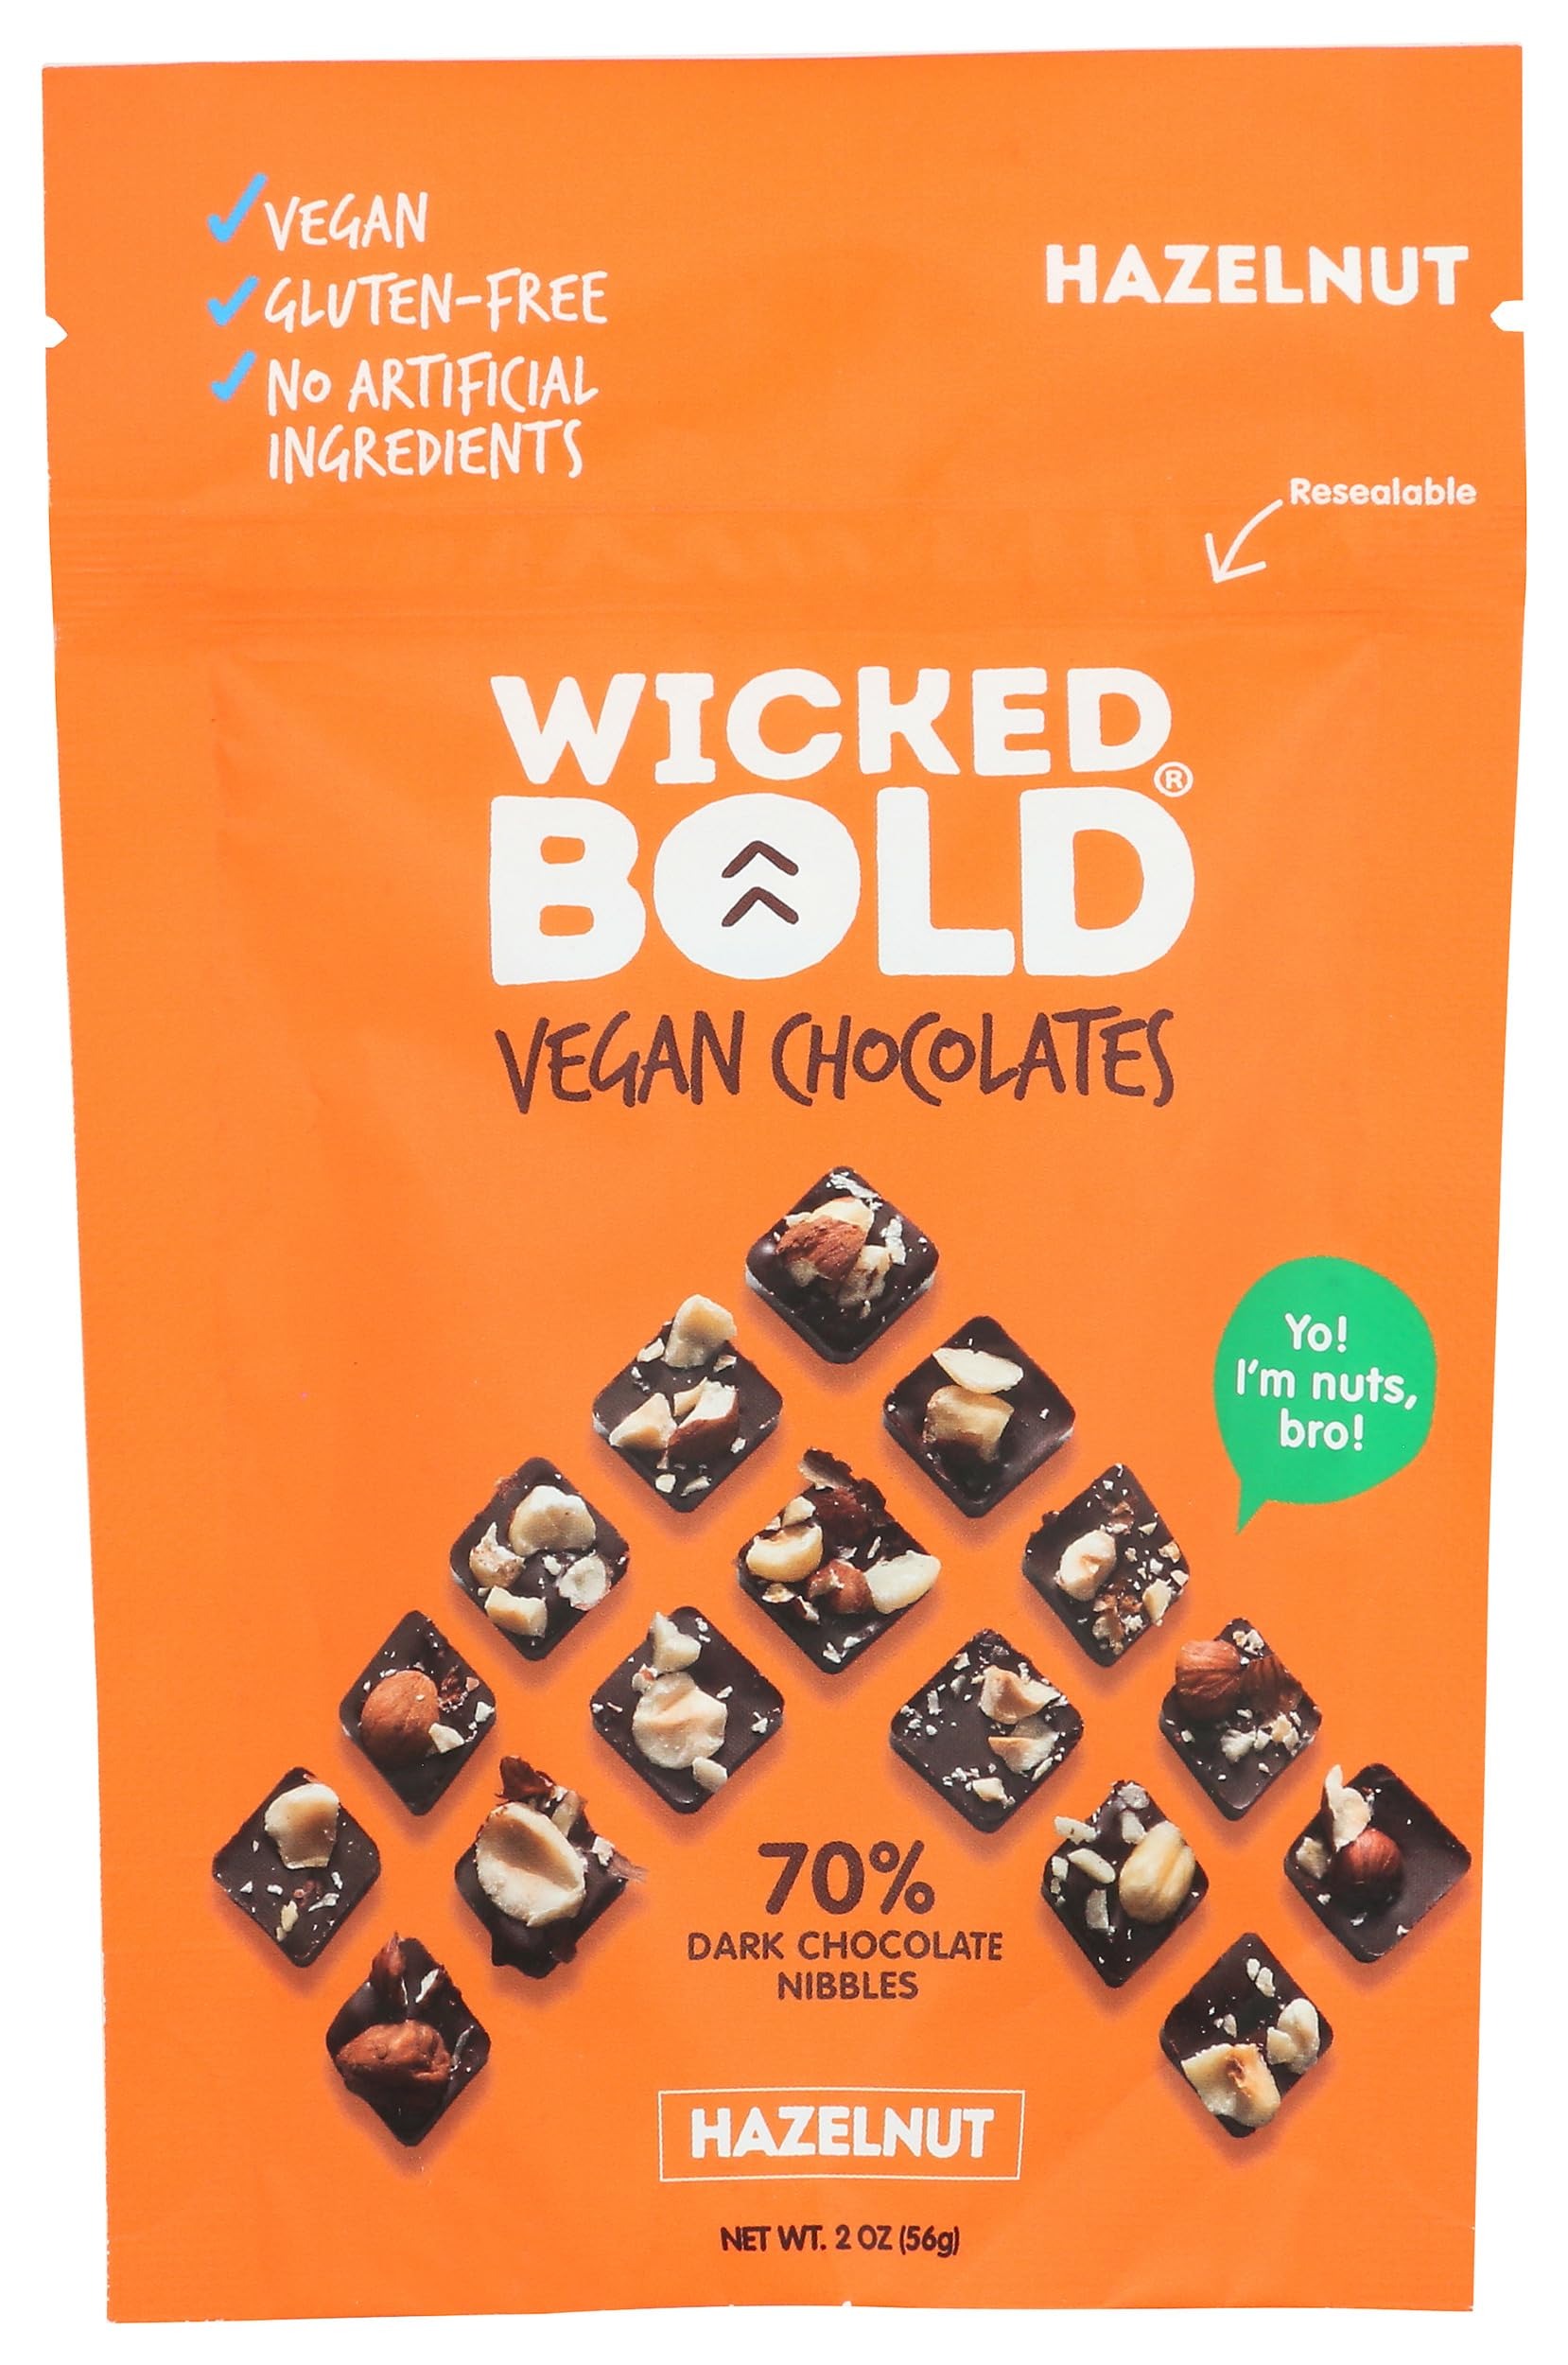
Item Name: Wicked Bold 70% Dark Chocolate Cubes with Hazelnuts, 2 OZ
Bullet Point 1: No hydrogenated fats or high fructose corn syrup allowed in any food
Bullet Point 2: No bleached or bromated flour
Bullet Point 3: No synthetic nitrates or nitrites
Product Description: Candy Snacks
Value: 2.0
Unit: Ounce

Price: 2.5